Olena Golub

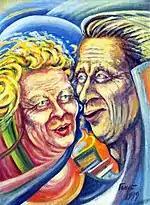
"My parents's song". 60х40, 1999.

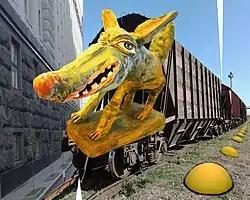

Olena Golub was born on December 25, 1951, in Kyiv, in Soviet Ukraine, to an intellectual family. Her parents acted on stage as singers before her father, Yevgen Golub, became a journalist and her mother, Zinaida Morozova, became an official.